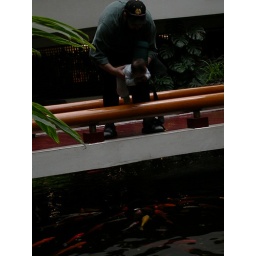
guangzhou the gists in white swan